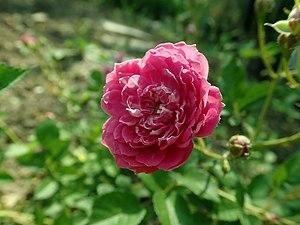
'Petite Léonie' est un cultivar de rosier obtenu en mars 1890 et mis au commerce en 1892 par la maison luxembourgeoise Soupert & Notting. Il est issu d'un croisement 'Mignonnette' x 'Duke of Connaught'.